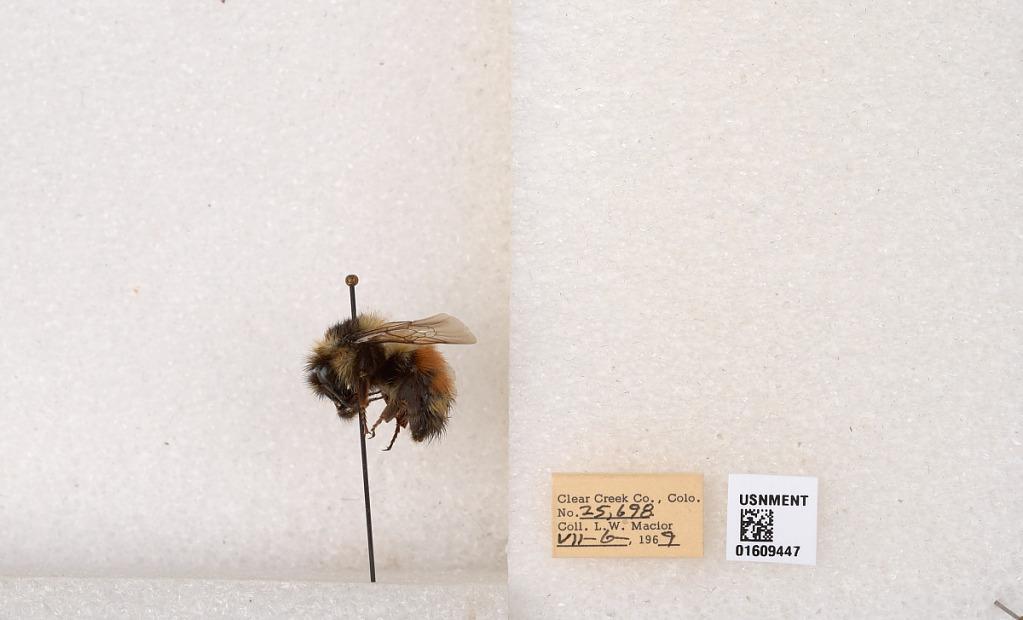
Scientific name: Bombus (Pyrobombus) sylvicola Kirby
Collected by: L. Macior
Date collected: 1969-7-6
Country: United States
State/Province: Colorado
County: Clear Creek
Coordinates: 39.6856, -105.645